Robert Burns Memorial (Denver)

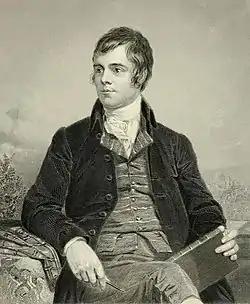
Robert Burns lithograph from original painting by Chappel

Monument was completed in 1906, New Brunswick's Burns Monument in 1906, and the Milwaukee Burns Monument in 1909. In his 1911 book about memorials erected to Robert Burns, writer Edward Goodwillie quotes Stevenson regarding the Denver and Chicago statues.